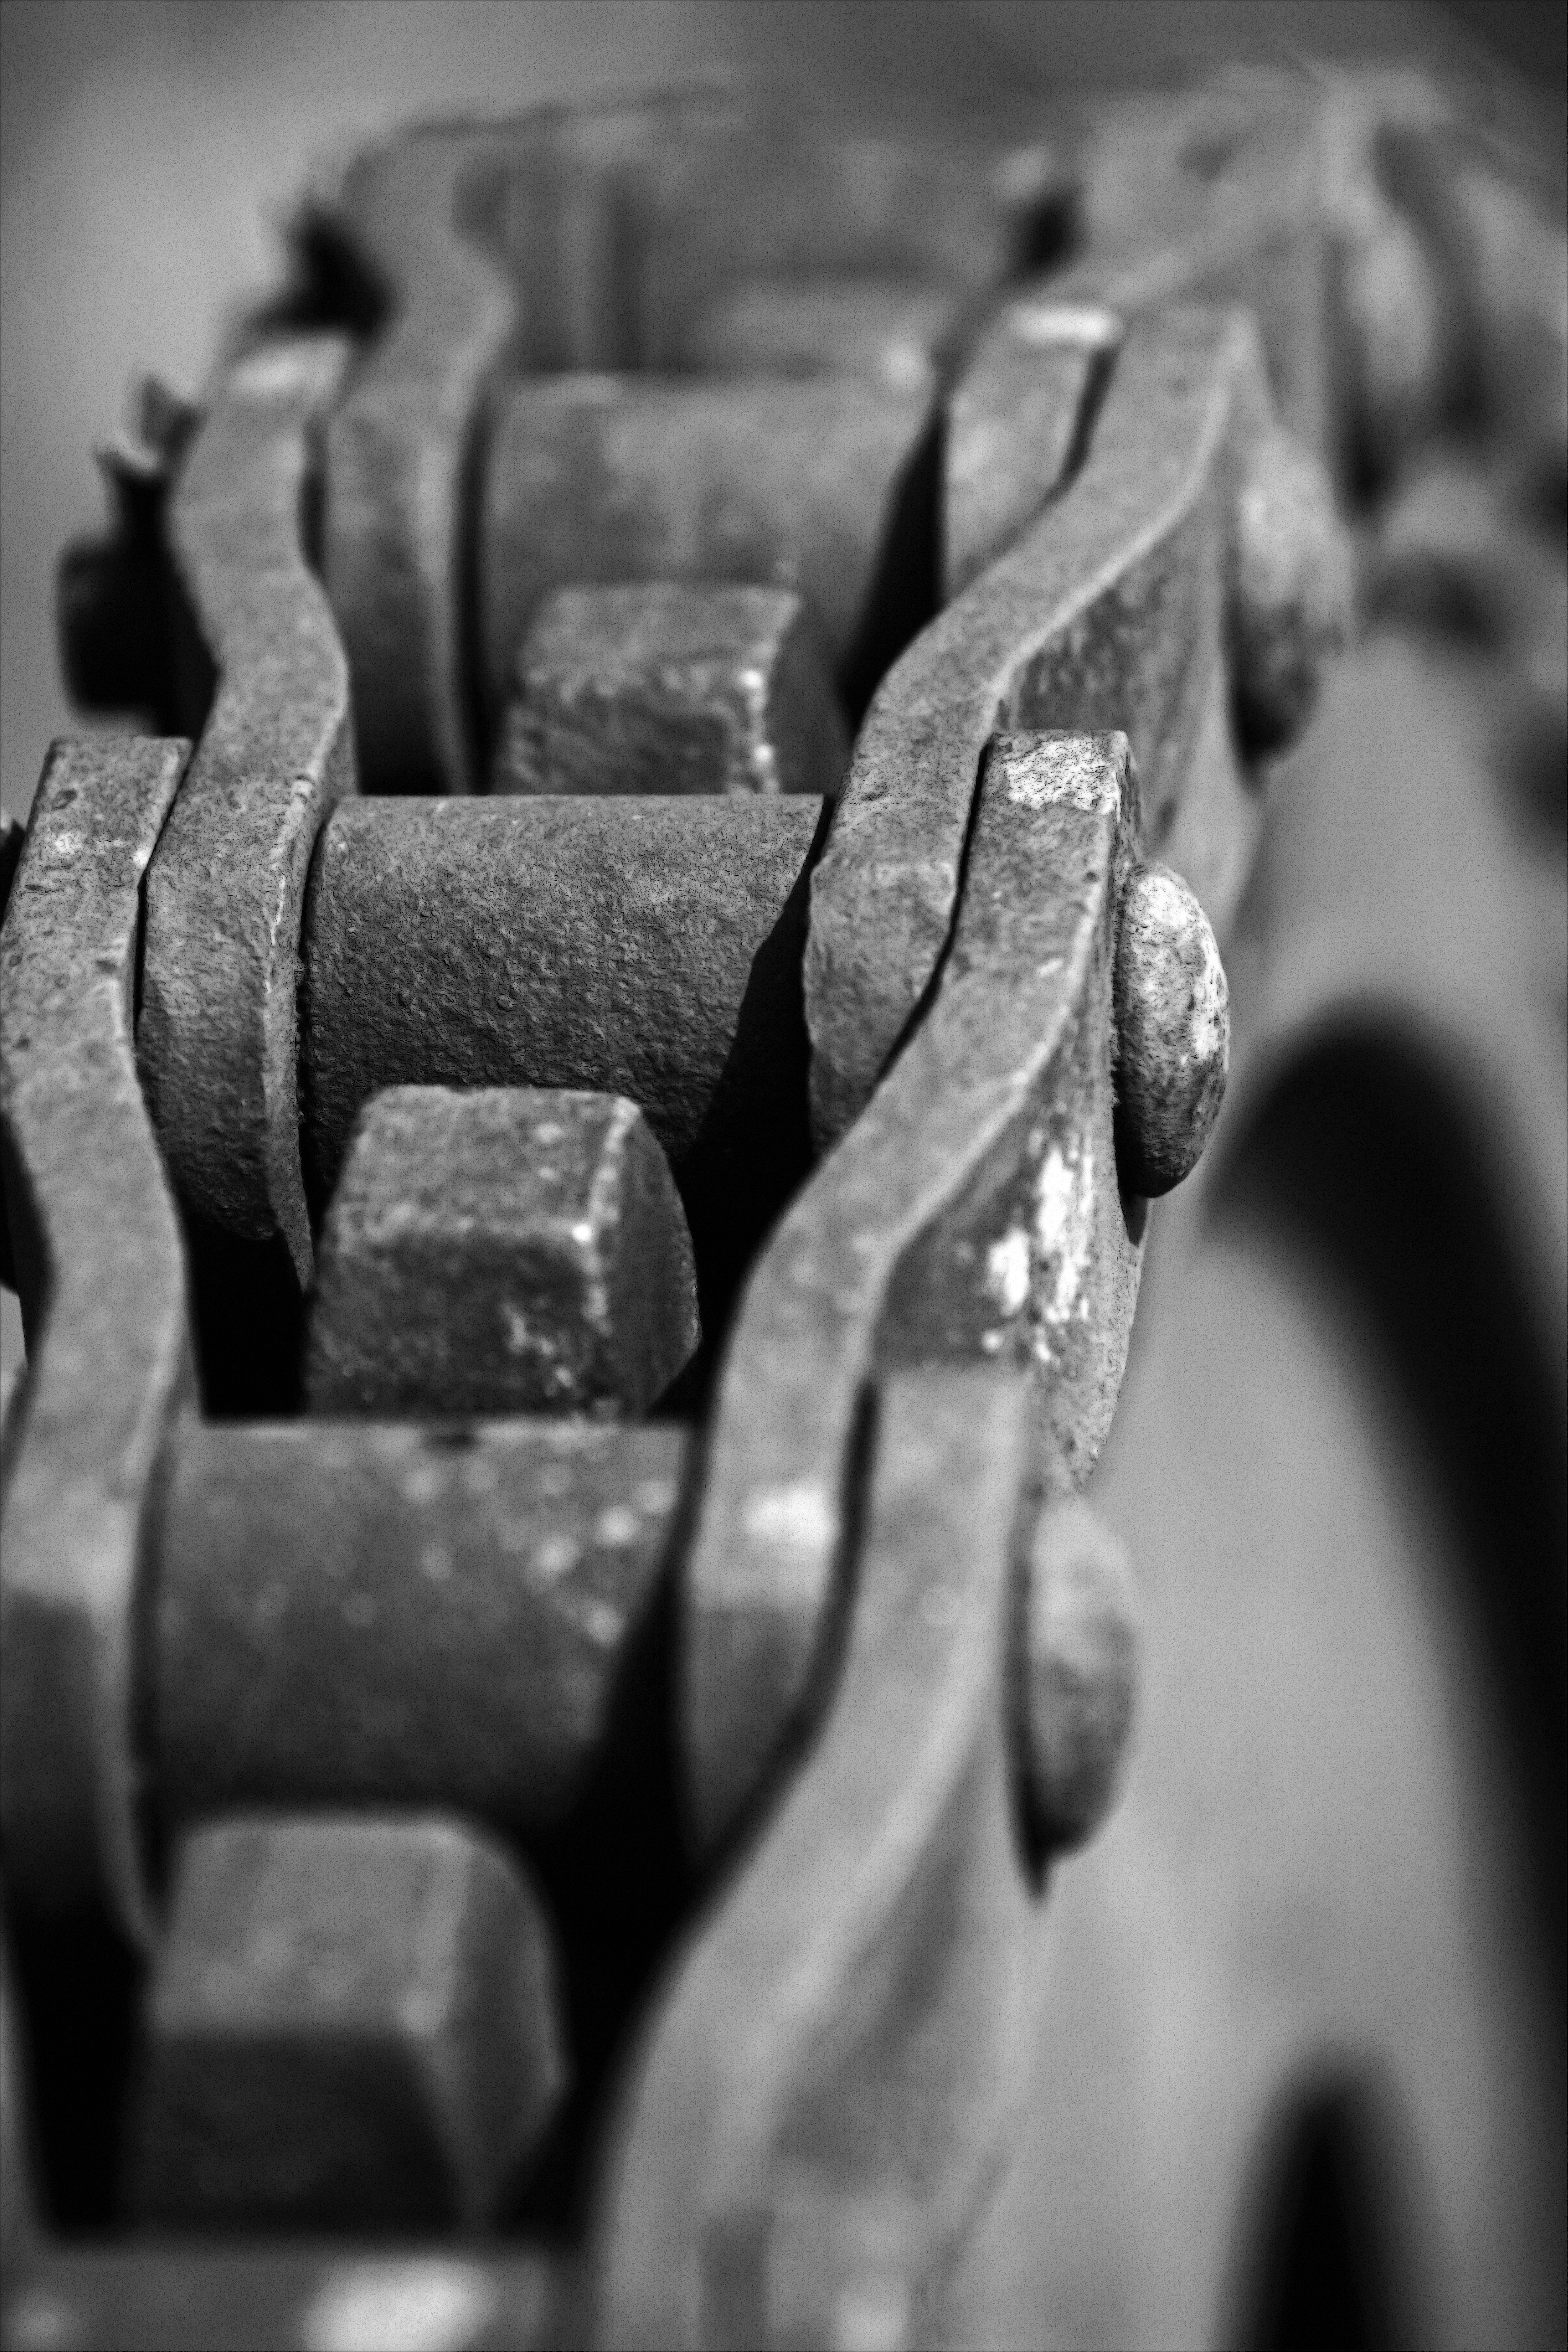
hand, black and white, white, field, photography, wheel, texture, chain, rust, canon, metal, link, black, monochrome, material, close up, eos, of, friends, camp, mark, ii, 5d, depth, dof, 18, oregon, ian, sane, elsie, linked, macro photography, monochrome photography